London Underground A60 and A62 Stock

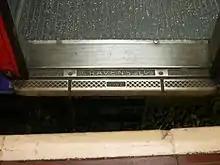
Name and manufacture year of an A62 Stock carriage in the doorway

Each unit consisted of four cars: two powered driving motors at each end and two non-powered trailers in between. Each unit was further divided into two semi-permanently-coupled sets, a driving motor and trailer. In service, trains consisted of one or two four-car units coupled together.